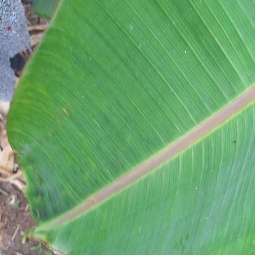
Label: Sulphur